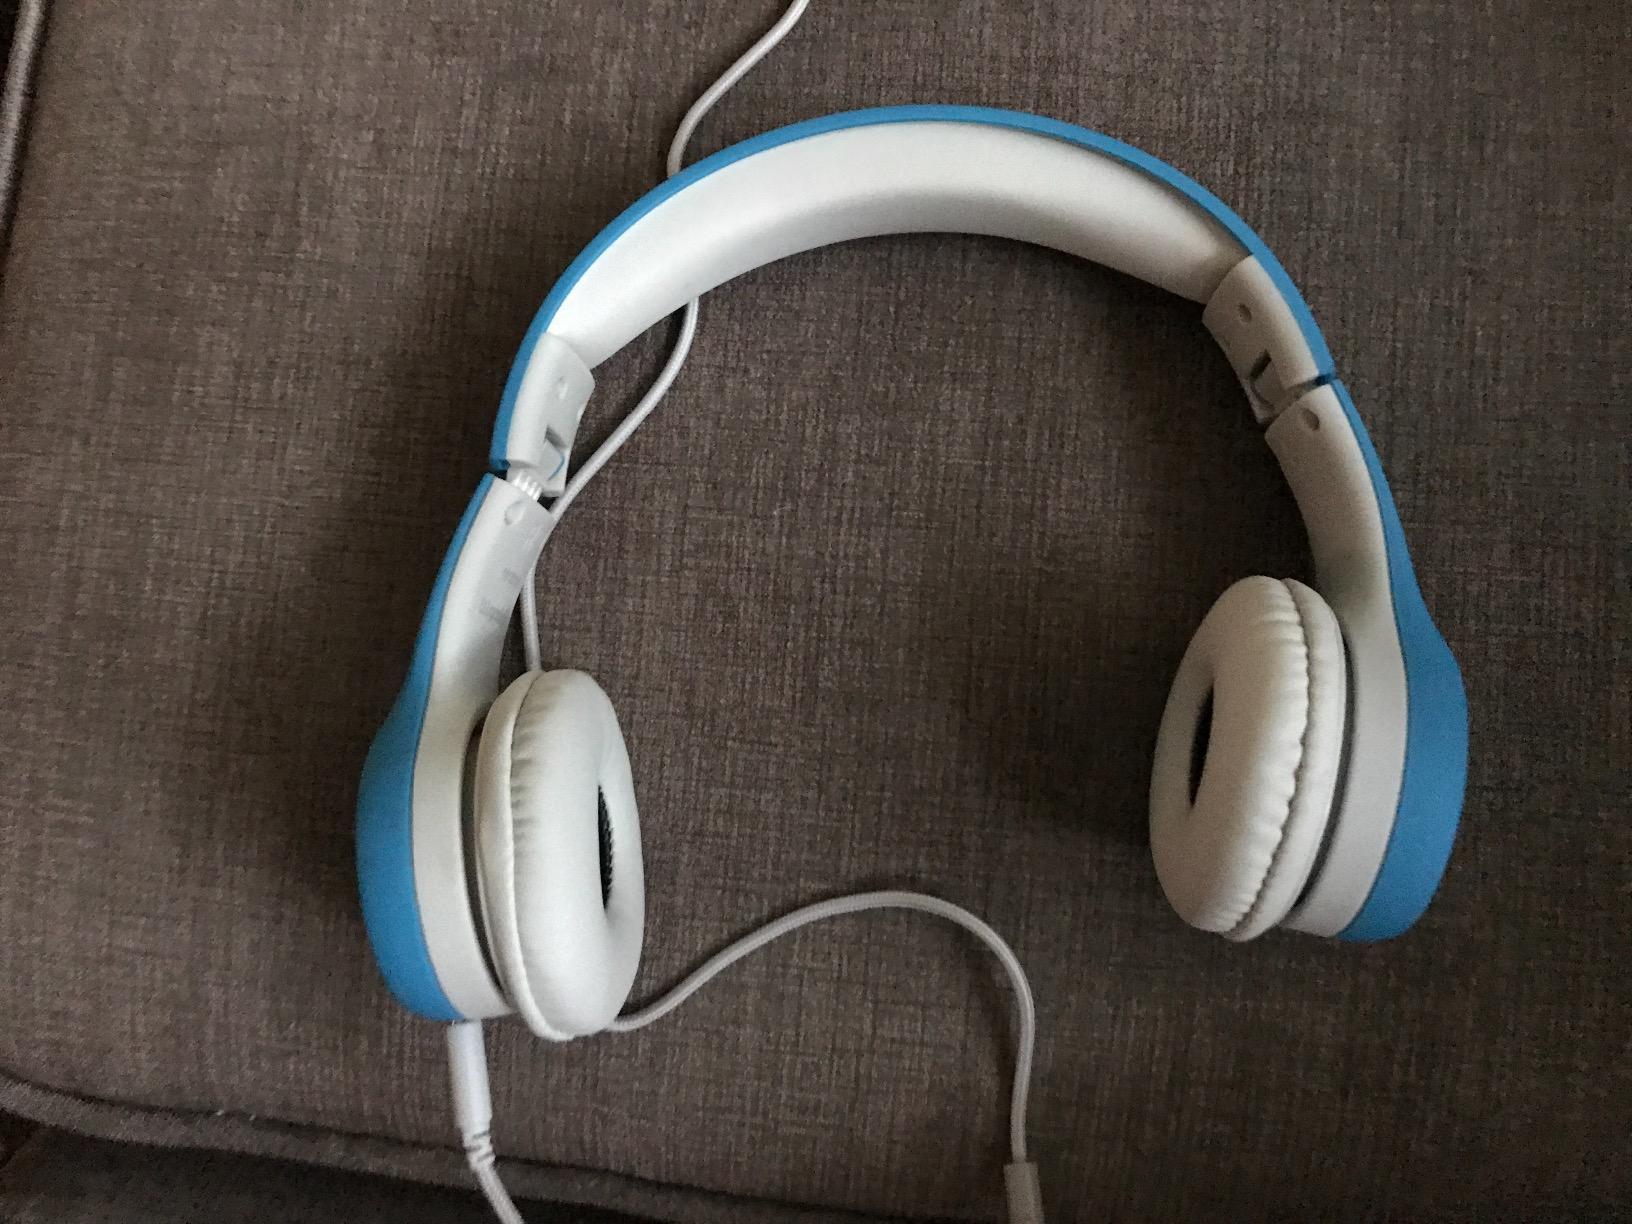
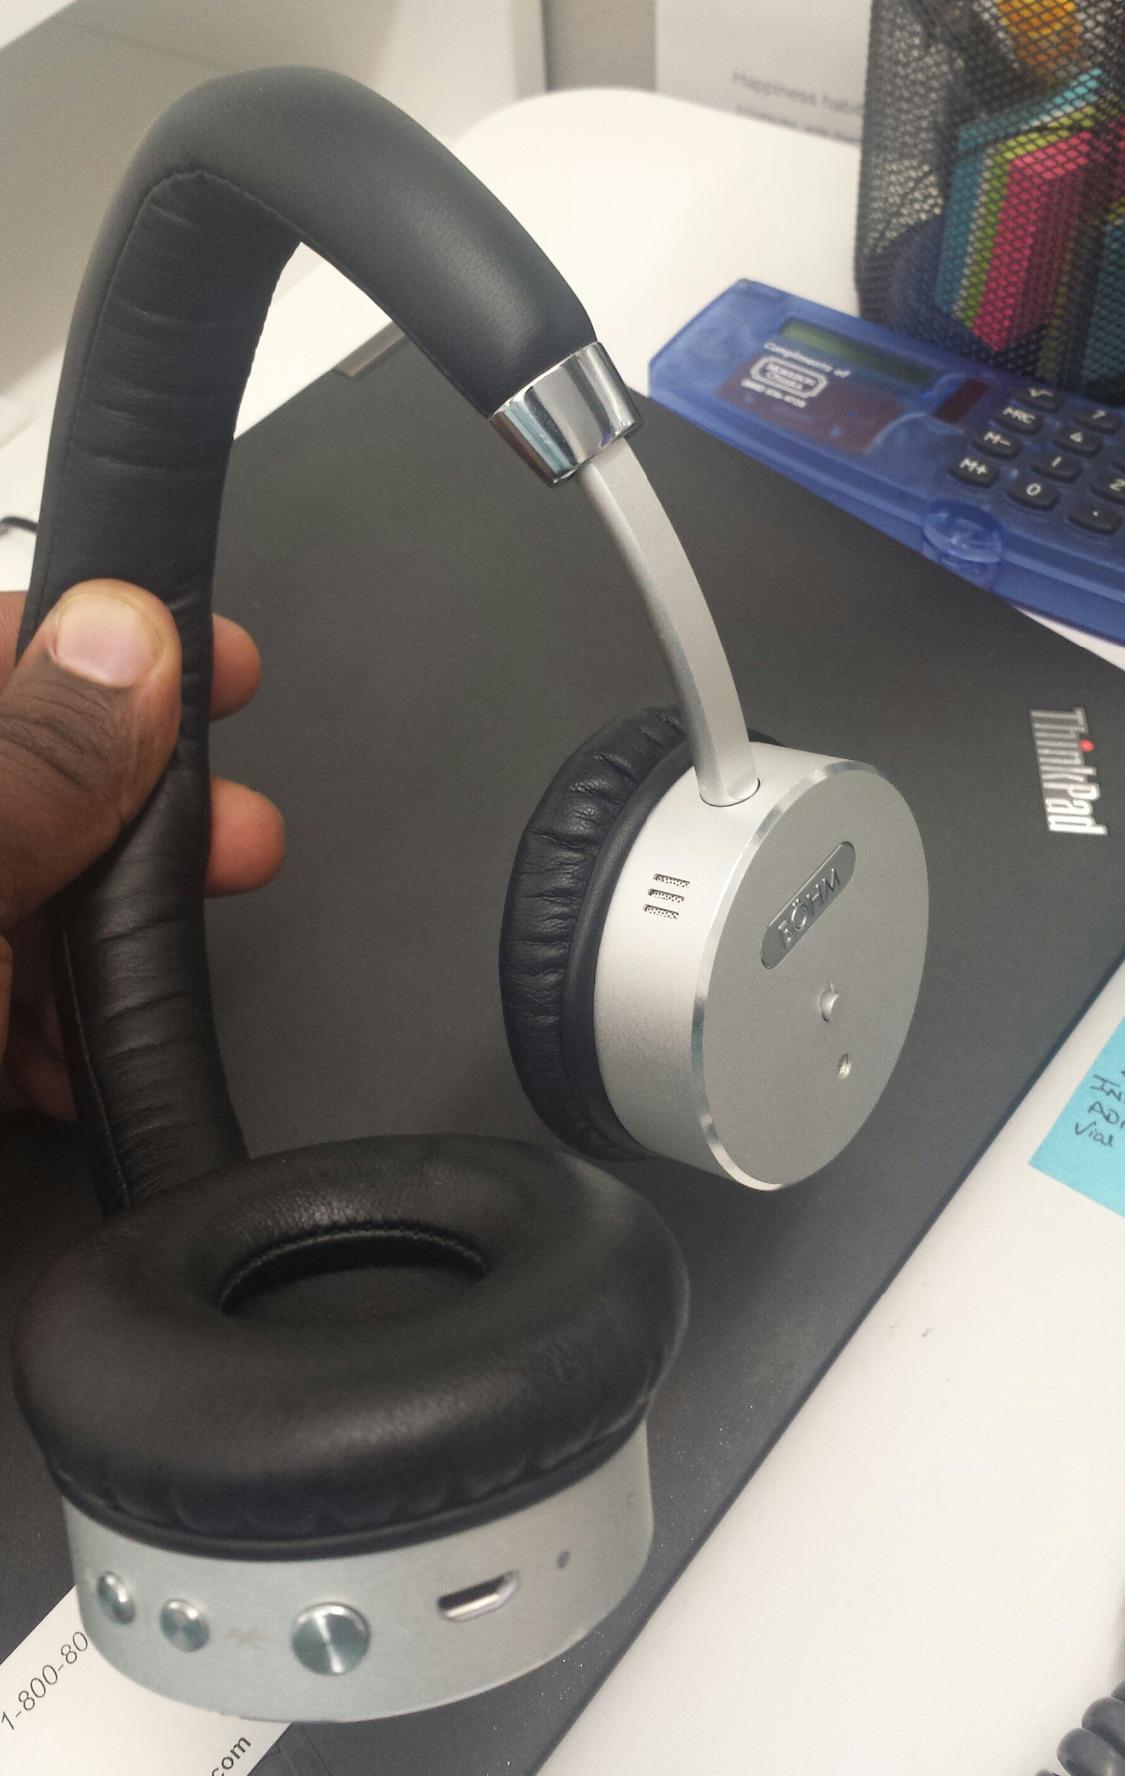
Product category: headphones
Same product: no